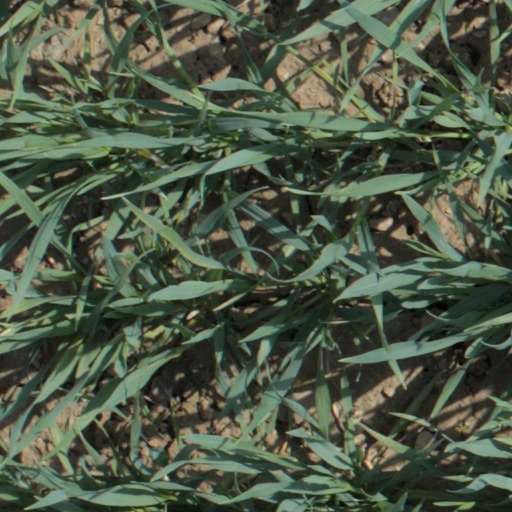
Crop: wheat